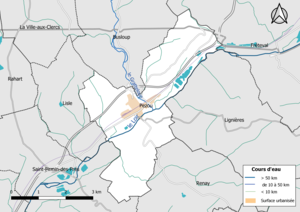
Carte du réseau hydrographique de la commune de fr:Pezou (Loir-et-Cher, France).
Pezou est une commune française située dans le département de Loir-et-Cher, en région Centre-Val de Loire.